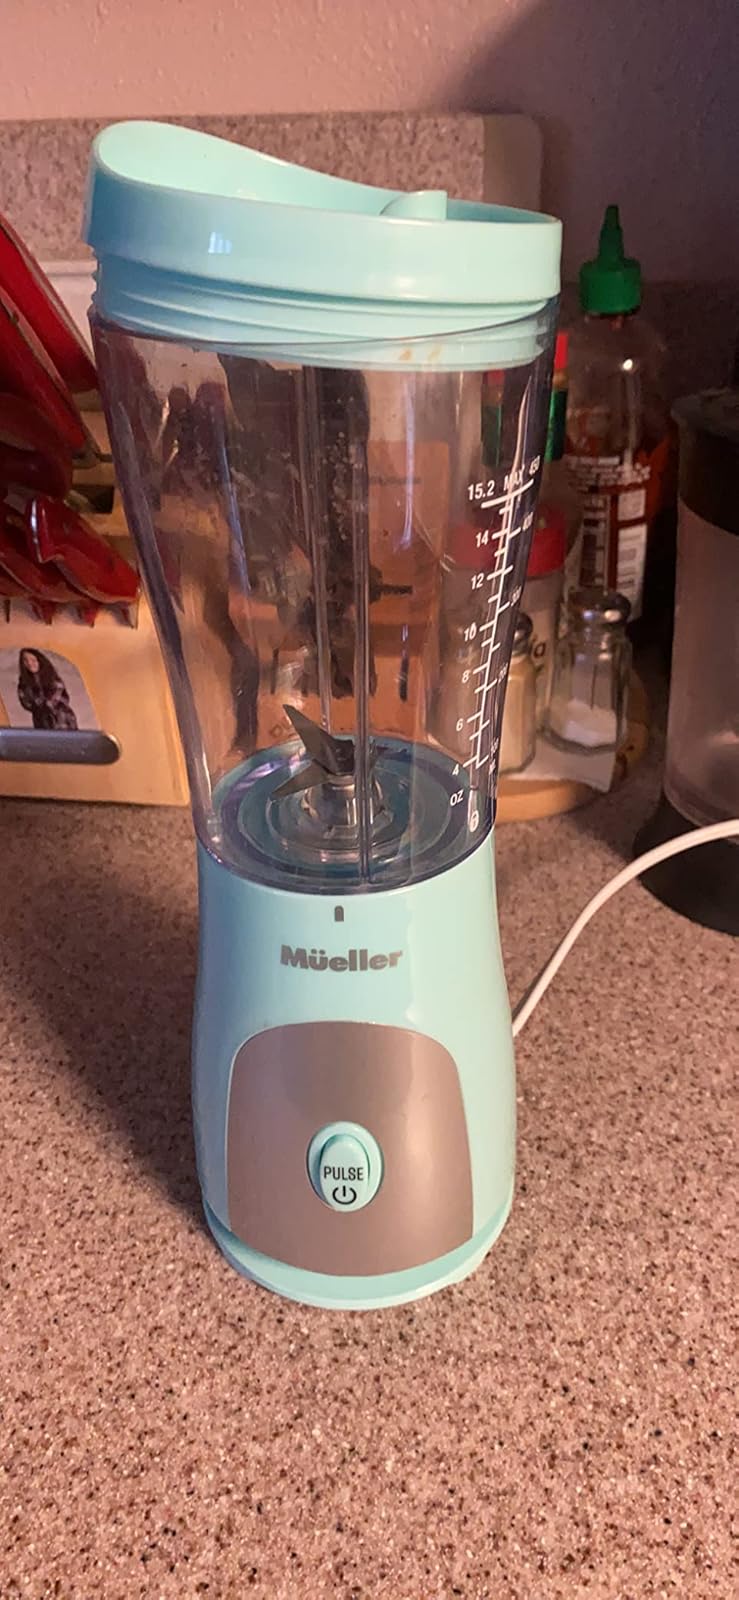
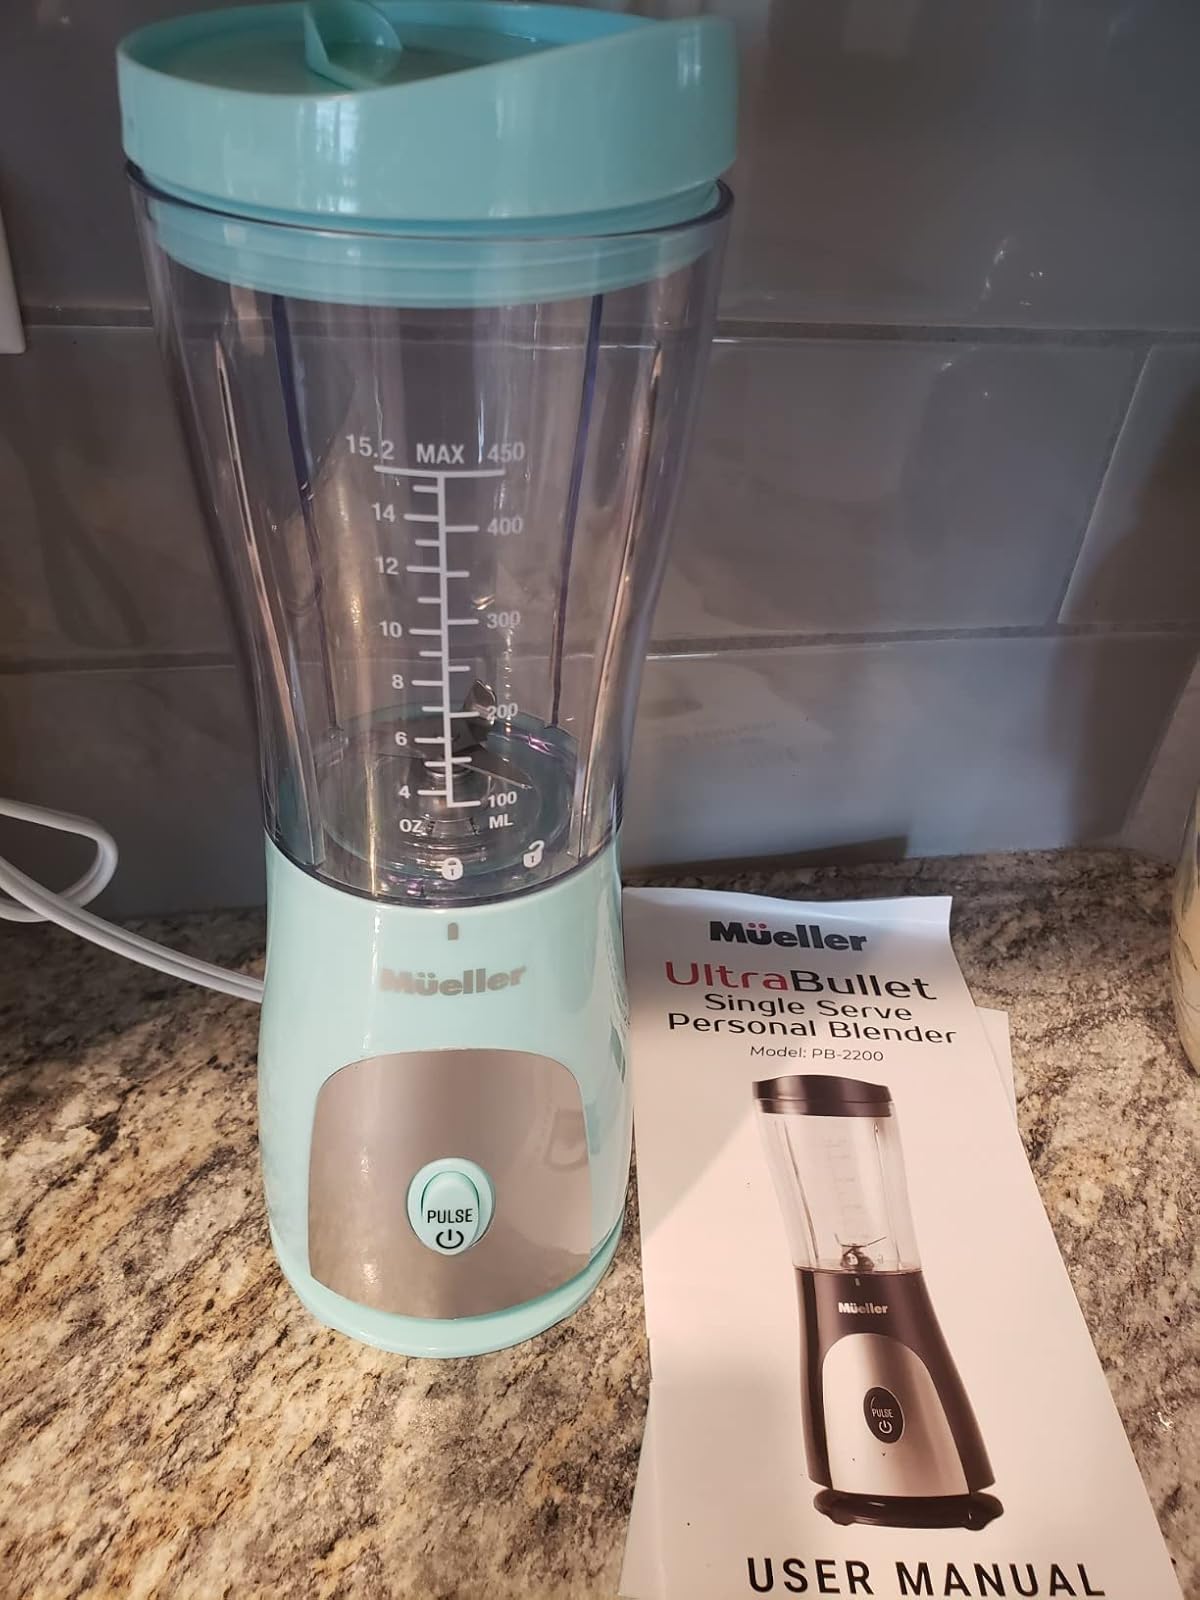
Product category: items_blender
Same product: yes